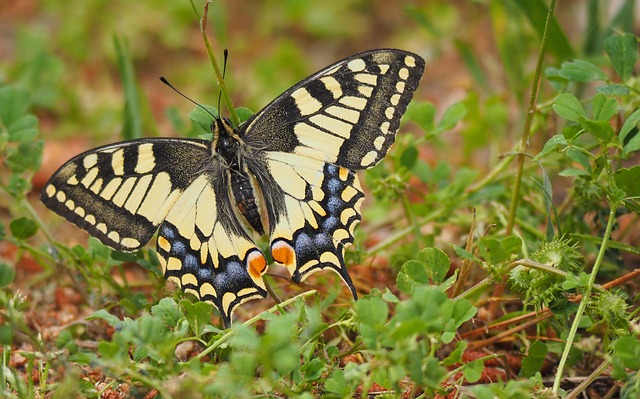
Label: farfalla